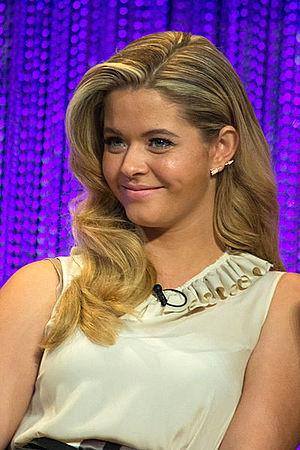
Pretty Little Liars, ou Les Menteuses au Québec, est une série télévisée américaine en 160 épisodes d'environ 44 minutes, développée par I. Marlene King et diffusée entre le 8 juin 2010 et le 27 juin 2017 sur ABC Family/Freeform et en simultané au Canada sur MuchMore/M3 pour les six premières saisons puis sur Bravo!.
L'appellation Blancs sud-africains désigne génériquement les Sud-Africains issus de l'immigration européenne du XVIIᵉ au XXᵉ siècles. Elle se répartit principalement entre deux groupes ethno-culturels, les Afrikaners, descendants uniquement des pionniers germano-néerlandais et français de langue afrikaans et les Anglo-sud-africains de langue anglaise.
Sasha Pieterse Sheaffer est une actrice, autrice-compositrice-interprète, mannequin, blogueuse et youtubeuse américano-sud-africaine.